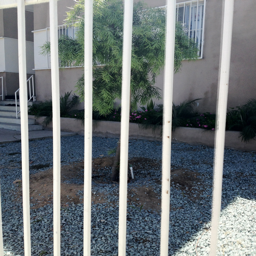
a lot of bars on doors and windows